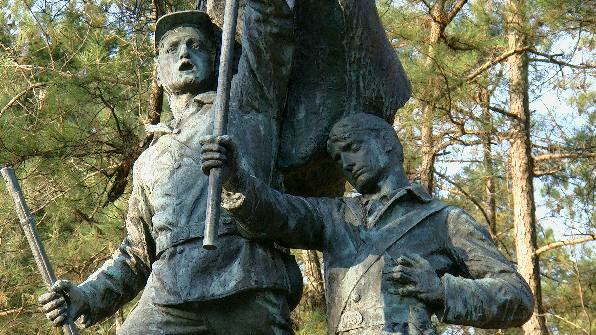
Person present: No